Stepper

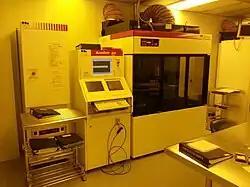
An i-line stepper at Cornell NanoScale Science and Technology Facility. (Photo taken under inactinic light.)

A stepper or wafer stepper is a device used in the manufacture of integrated circuits (ICs). It is an essential part of the process of photolithography, which creates millions of microscopic circuit elements on the surface of silicon wafers out of which chips are made. It is similar in operation to a slide projector or a photographic enlarger. The ICs that are made form the heart of computer processors, memory chips, and many other electronic devices.